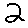
Label: 2